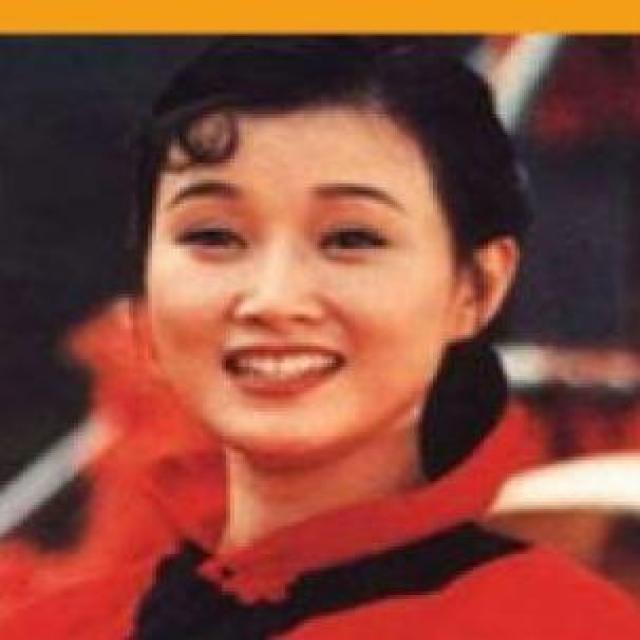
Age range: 21-44